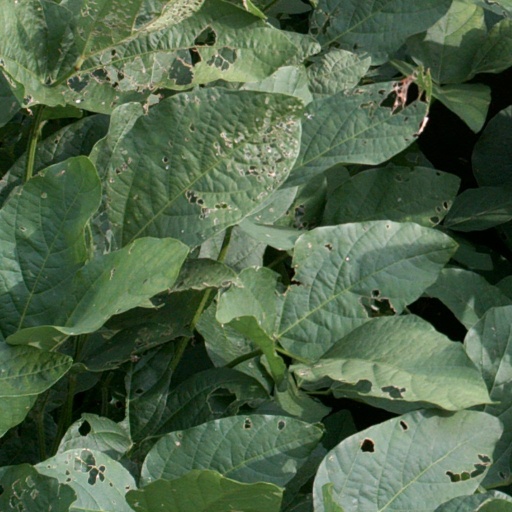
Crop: soybean